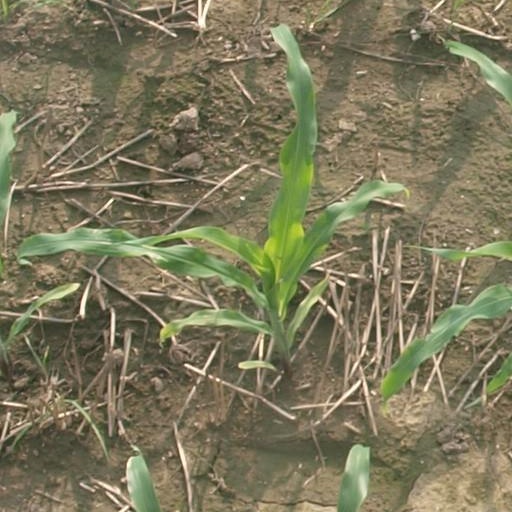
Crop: maize; corn